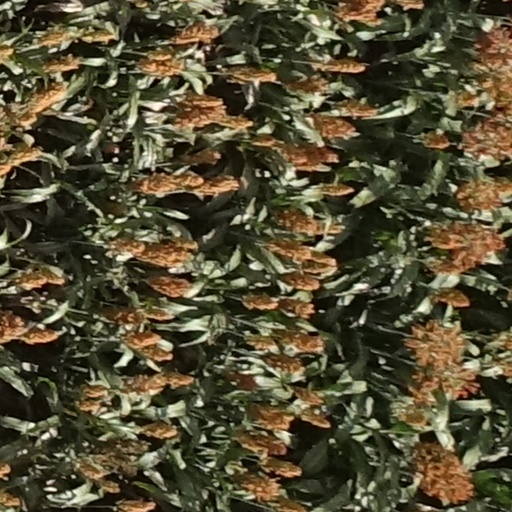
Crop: sorghum